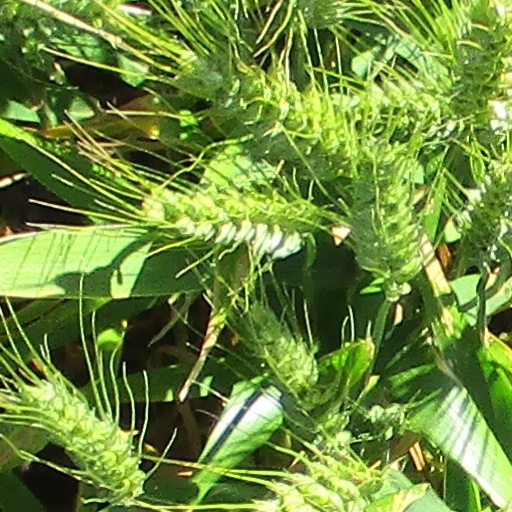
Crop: wheat